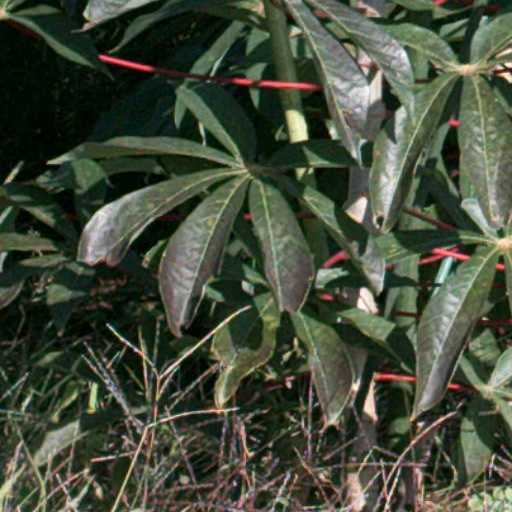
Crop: cassava